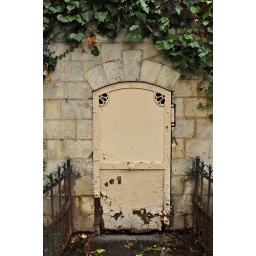
France, Paris. A door in the cemetery wall (Montparnasse)